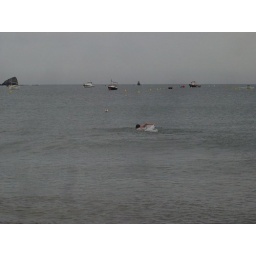
Sean swimming in freezing water to get ball boys lost